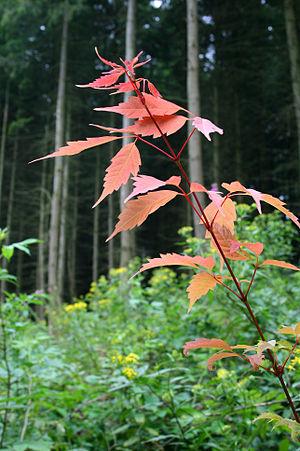
Érable à feuille de vigne (Acer cissifolium) Position exacte
L'Arboretum Robert Lenoir est situé au bord de l'Ourthe sur le territoire de la commune de Rendeux à une altitude variant entre 200 et 350 m.